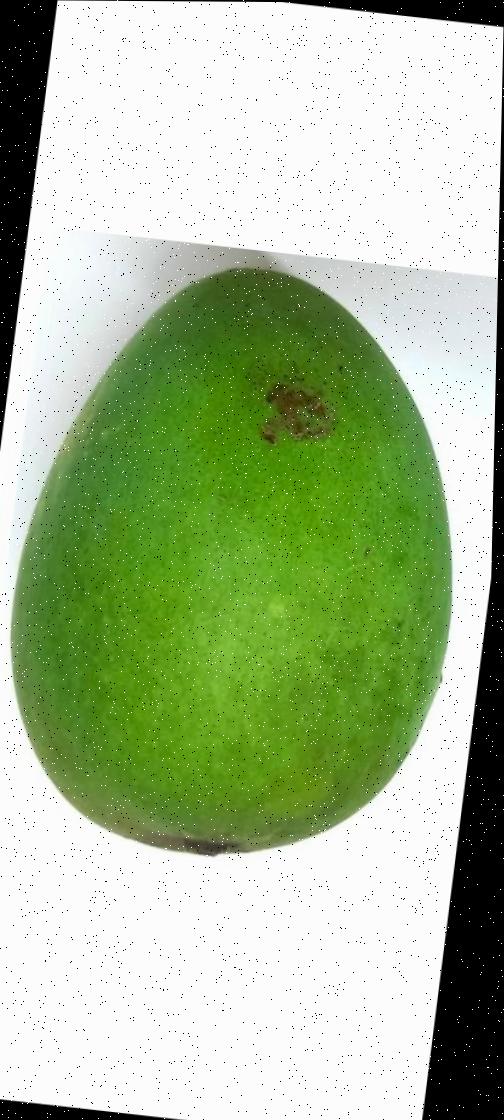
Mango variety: Harivanga